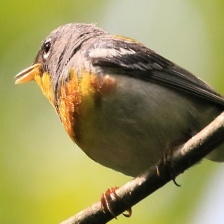
Species: NORTHERN PARULA
Scientific name: SETOPHAGA AMERICANA